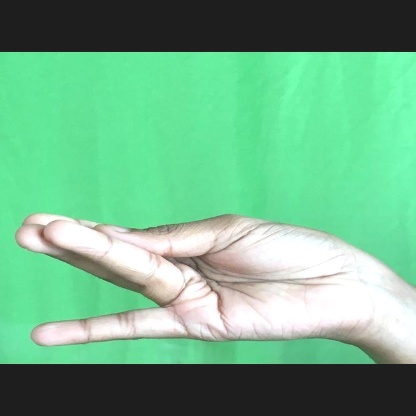
Mudra: Chaturam